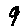
Label: 9